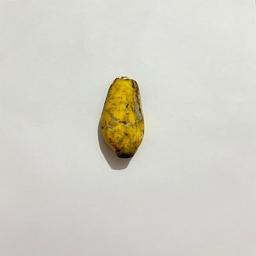
Banana variety: Sabri Kola